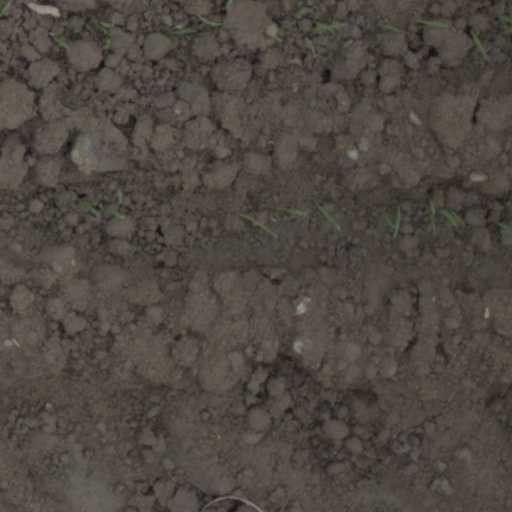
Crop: wheat